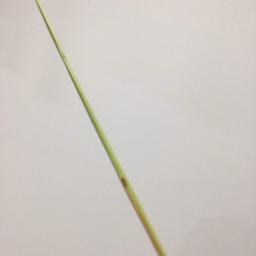
Label: Rice___Leaf_Blast